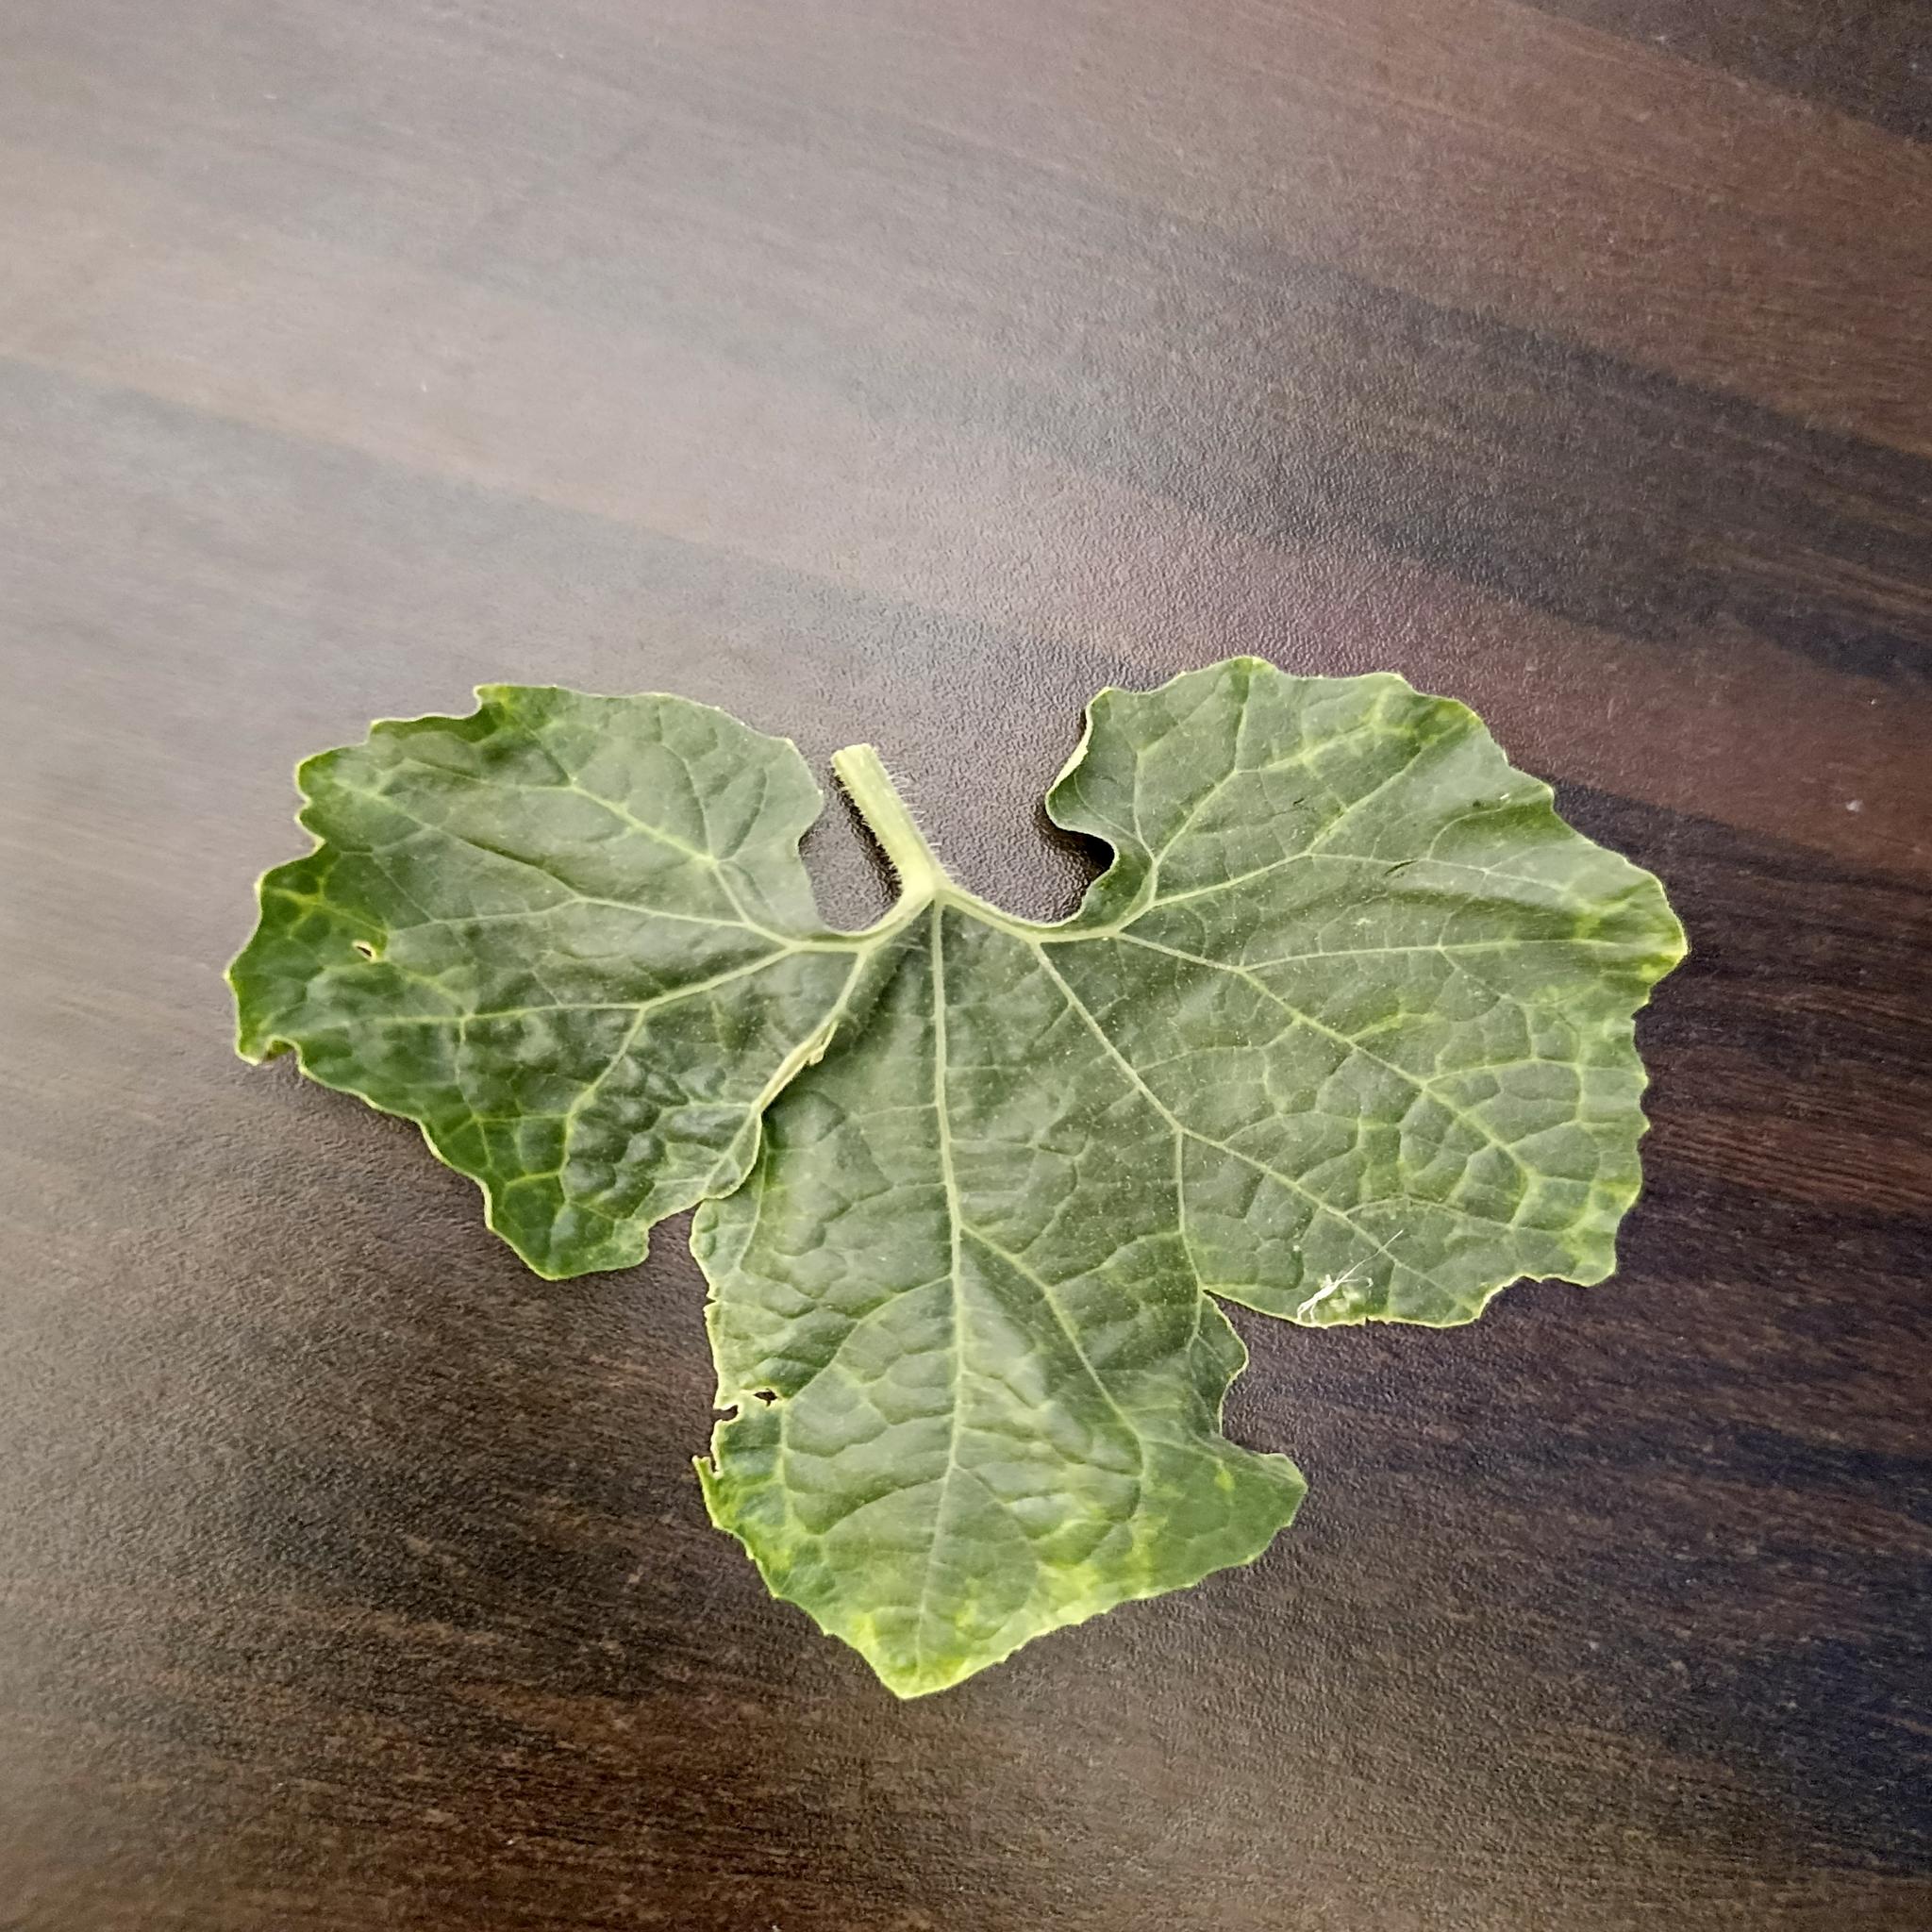
Label: Leaf curl